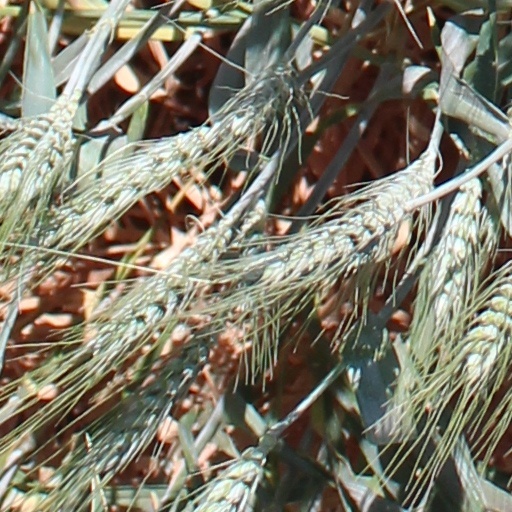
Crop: wheat